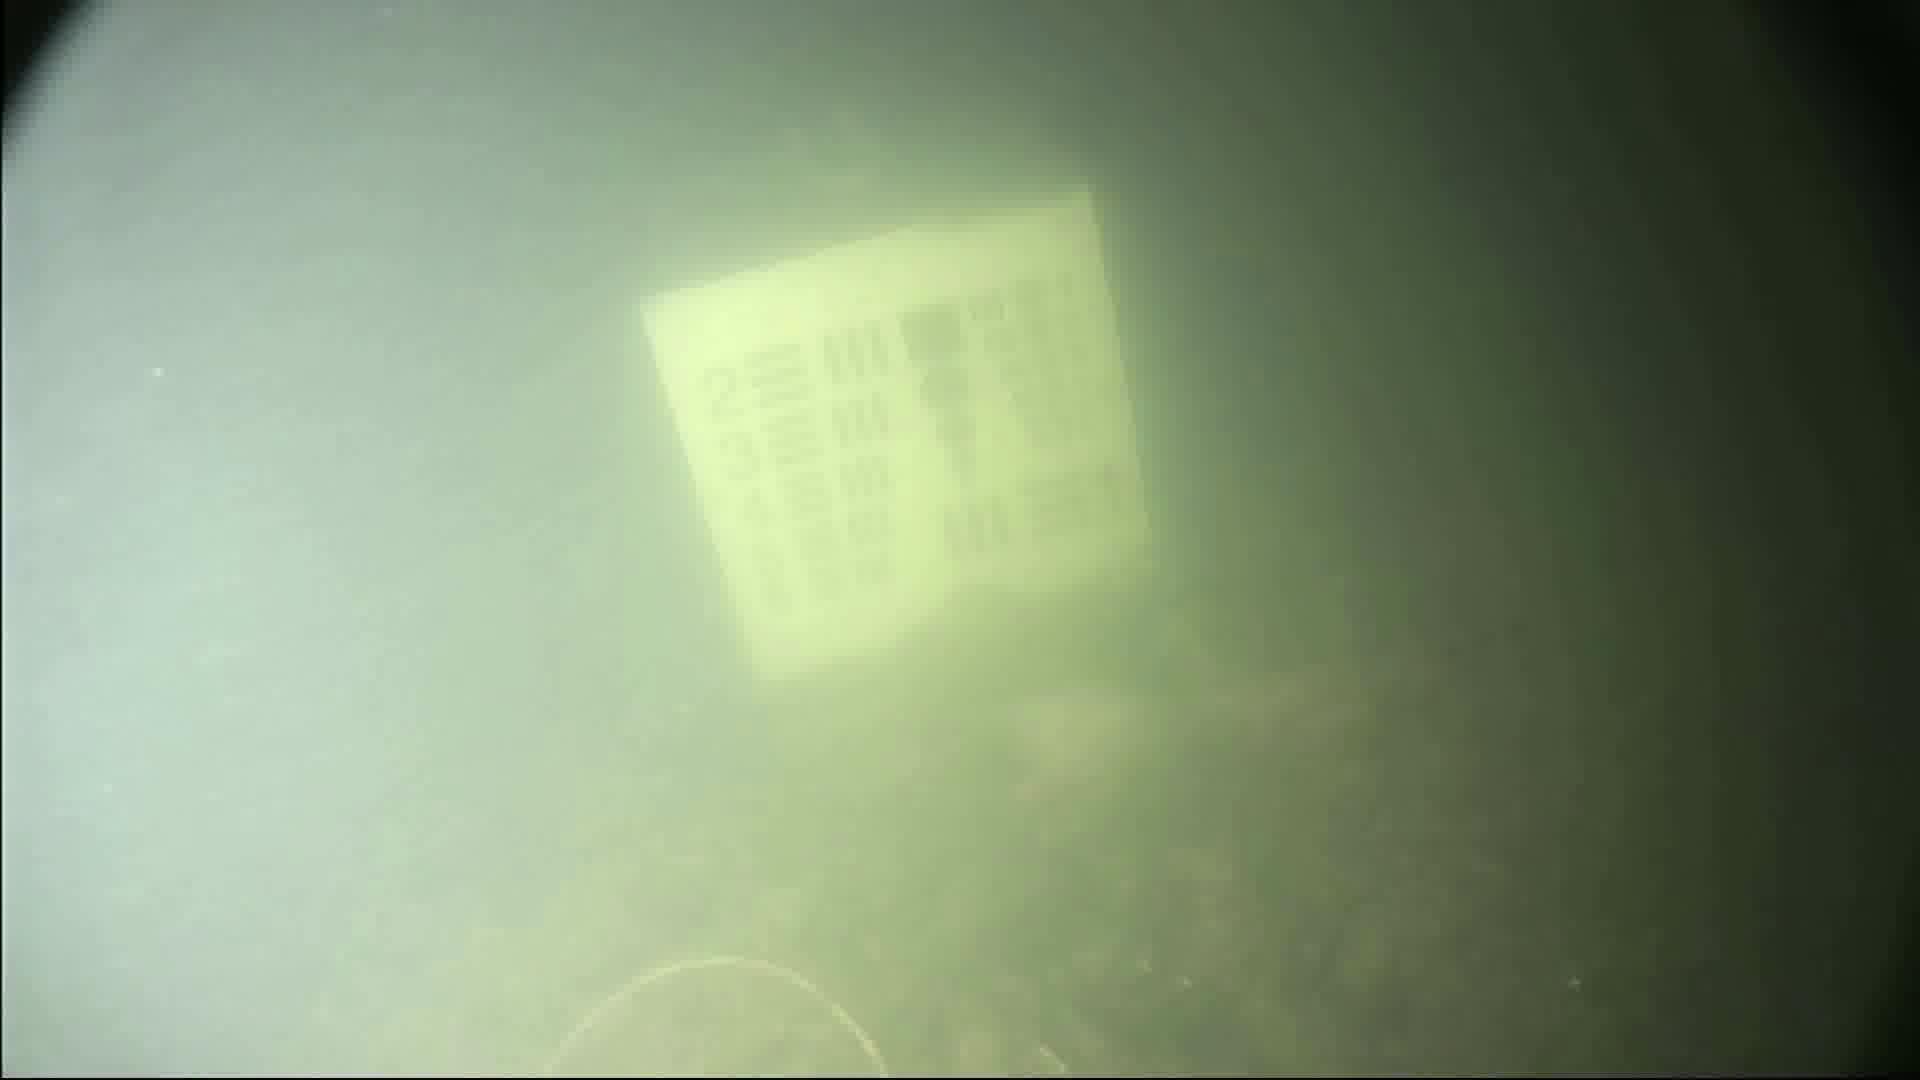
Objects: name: fish